Dalby Church

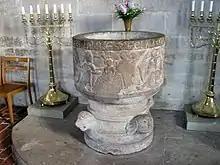
The decorated baptismal font

The baptismal font was made around 1140–1150. It has been attributed to an artist known by a notname as Byzantios, but this attribution is uncertain. The basin is decorated with a relief depicting the Baptism of Jesus. There are also medallions showing a lion, two griffins, a hunter with a dog, ornamental foliage, grapes, and a deer. An inscription in Latin runs across the top of the basin, a verse about the significance of the sacrament of baptism. The base of the font is decorated with sculptures of two human heads and two heads which may be intended to represent lions. Also from the Middle Ages is an oak carving of the Veil of Veronica, a south Scandinavian piece of art from the late 15th or early 16th century. Another wooden sculpture dates from the early 16th century, depicting Saint Olaf. It was probably made in northern Germany. A single seat from a 15th-century choir stall is still located in the chancel, together with copies of two choir stall seats today in , from the 14th century and with the coat of arms of Denmark carved on their sides. Of the two church bells, one is also from the 14th century. The door to the sacristy has been constructed of fragments from a 16th-century cabinet.